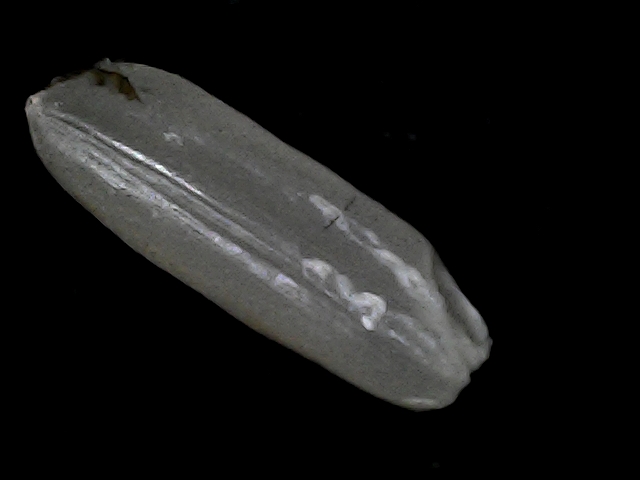
Rice variety: BD56